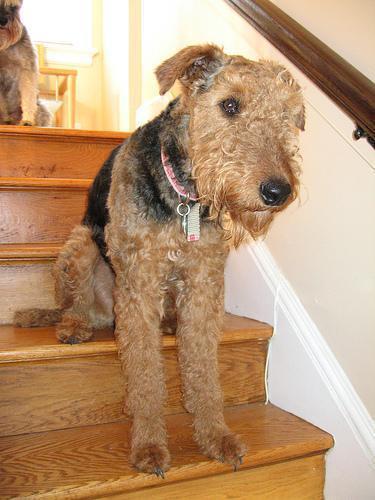
Airedale